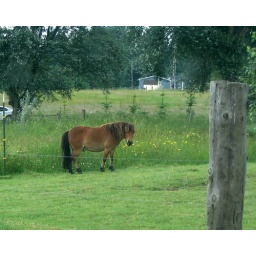
Bay horse in field 1